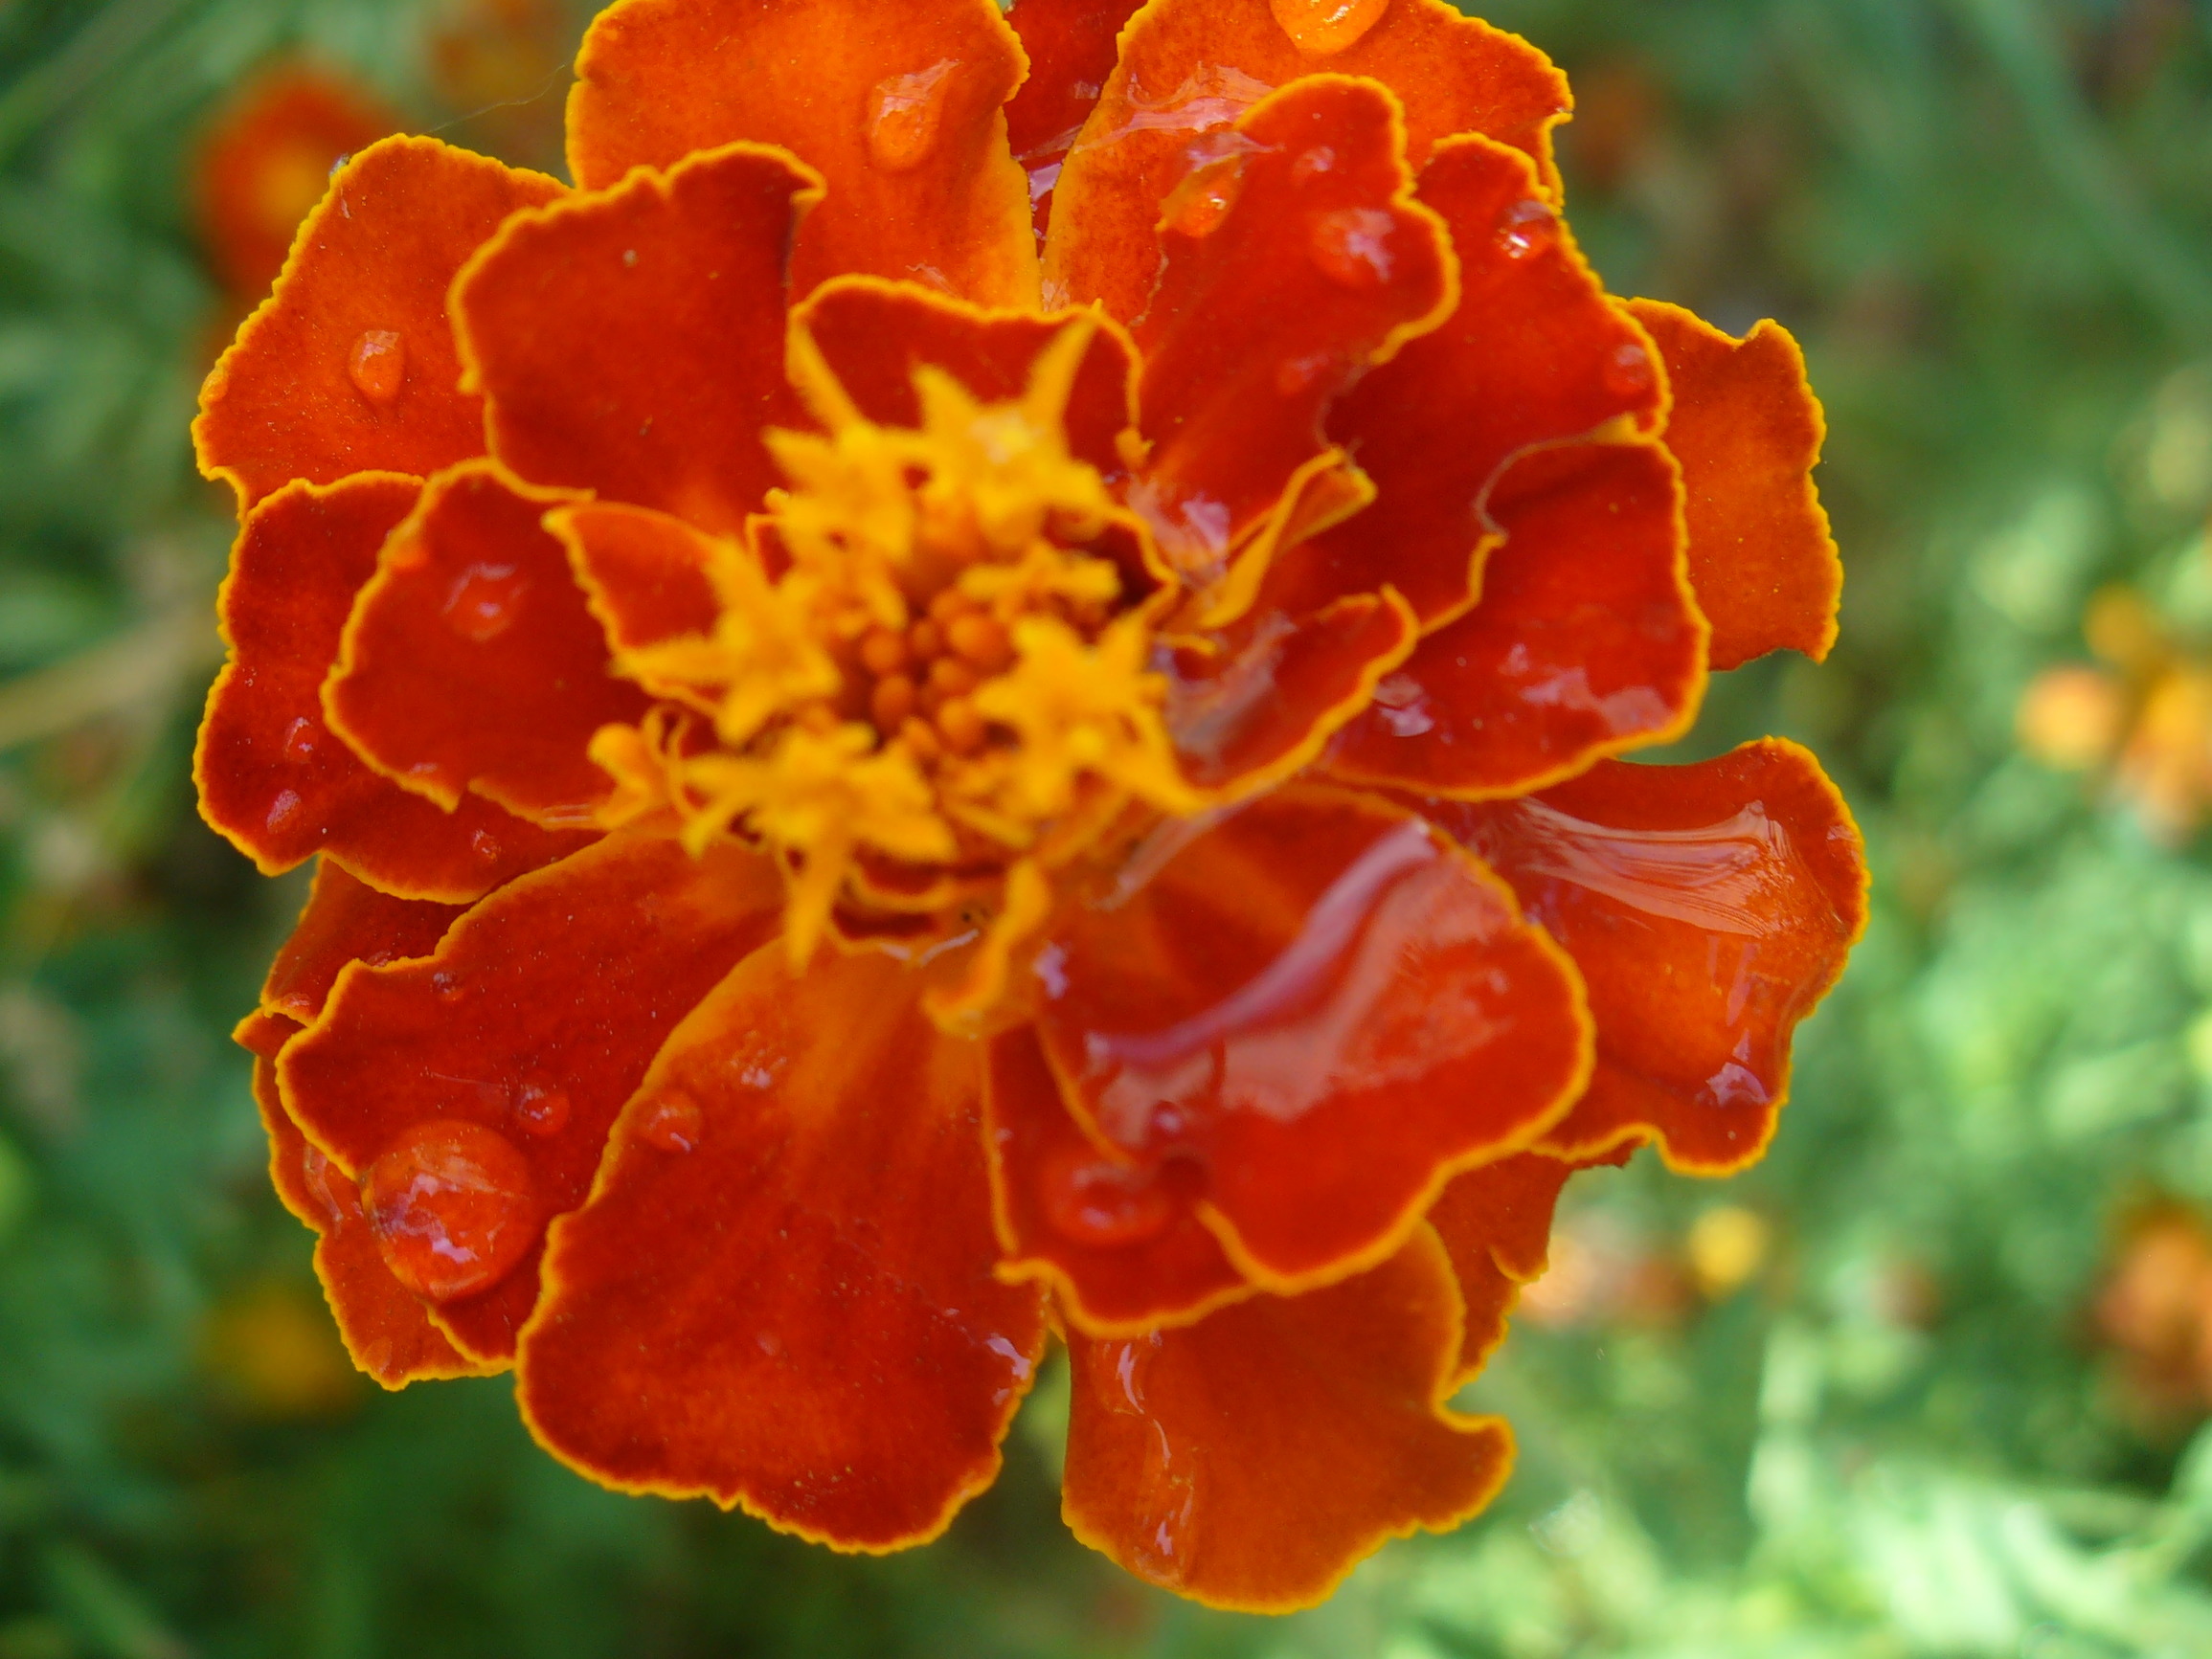
orange, beautiful, flowers, marigolds, tagetes, flower, petal, plant, tagetes patula, english marigold, flowering plant, annual plant, wildflower